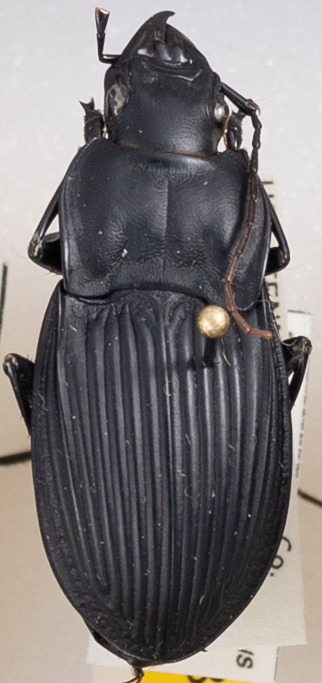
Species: Dicaelus dilatatus
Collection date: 2019-06-25
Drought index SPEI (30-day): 0.13
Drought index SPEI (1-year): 2.09
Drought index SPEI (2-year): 2.09